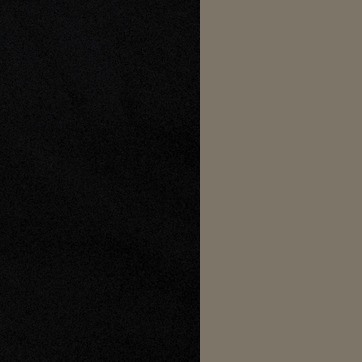
Material: fabric